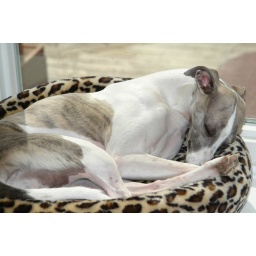
Whippet in the cat bed